Matatirtha Temple

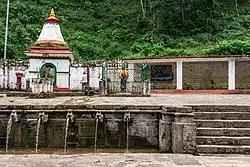
Matatirtha Temple in 2020

Matatirtha Temple is a Hindu temple in Matatirtha, Chandragiri Municipality, Nepal.